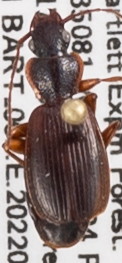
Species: Cymindis cribricollis
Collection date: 2022-08-17
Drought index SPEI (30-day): -0.9
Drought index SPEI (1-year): -0.9
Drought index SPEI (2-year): -1.69